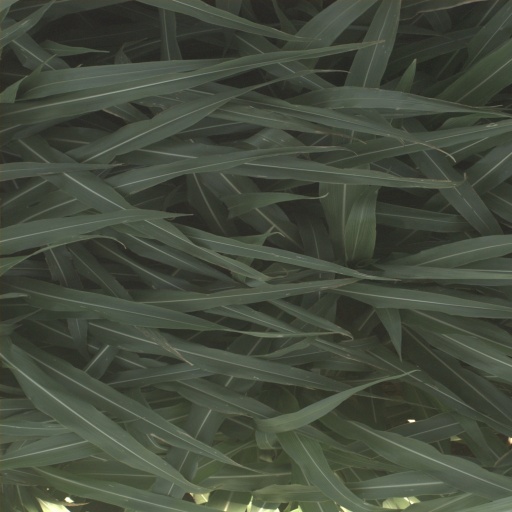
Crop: sorghum